Mountain Lake Colony House

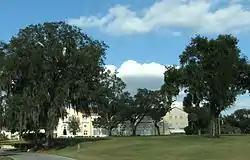

The Mountain Lake Colony House (also known as the Mountain Lake Club House) is a historic site within the Mountain Lake Estates Historic District in Lake Wales, Florida. This three-story Mediterranean Revival clubhouse and inn was originally designed in 1916 by Frederick Law Olmsted Jr., and features pergolas, loggias, and a barrel-tile roof. It is located east of State Road 17, on the north shore of Mountain Lake. On February 22, 1991, it was added to the U.S. National Register of Historic Places.